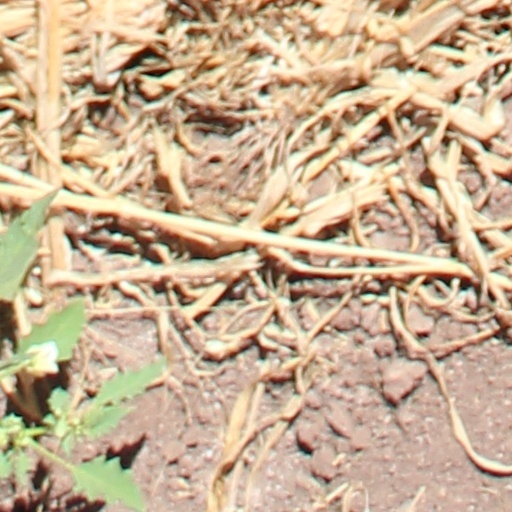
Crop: wheat